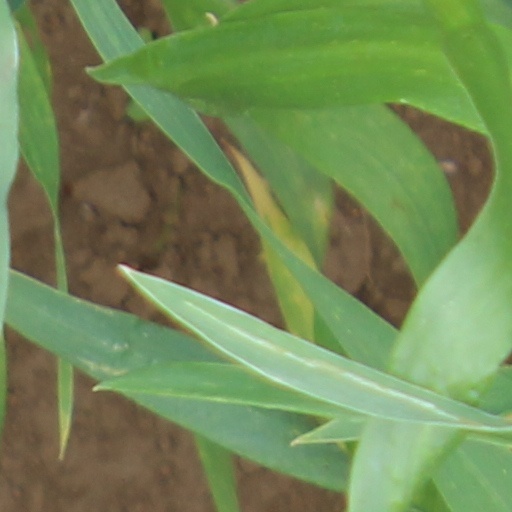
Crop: wheat